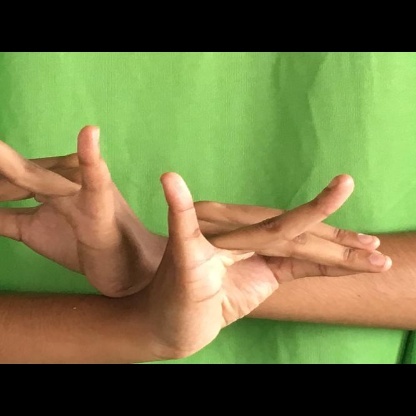
Mudra: Katakavardhana